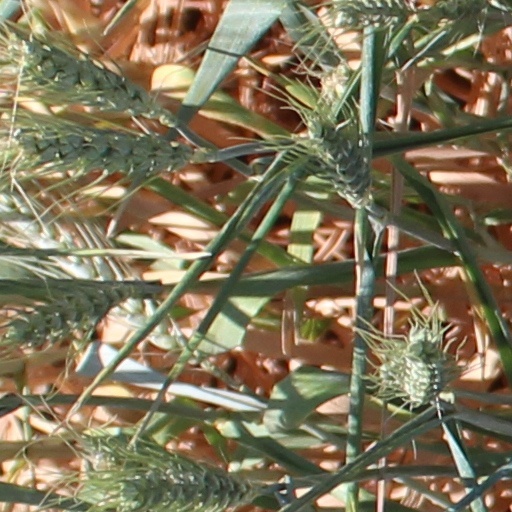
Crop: wheat